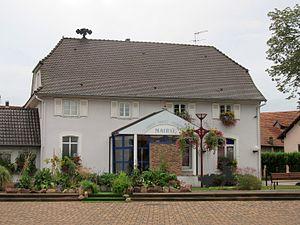
Kilstett: la mairie
Kilstett est une commune française située dans le département du Bas-Rhin, en région Grand Est.